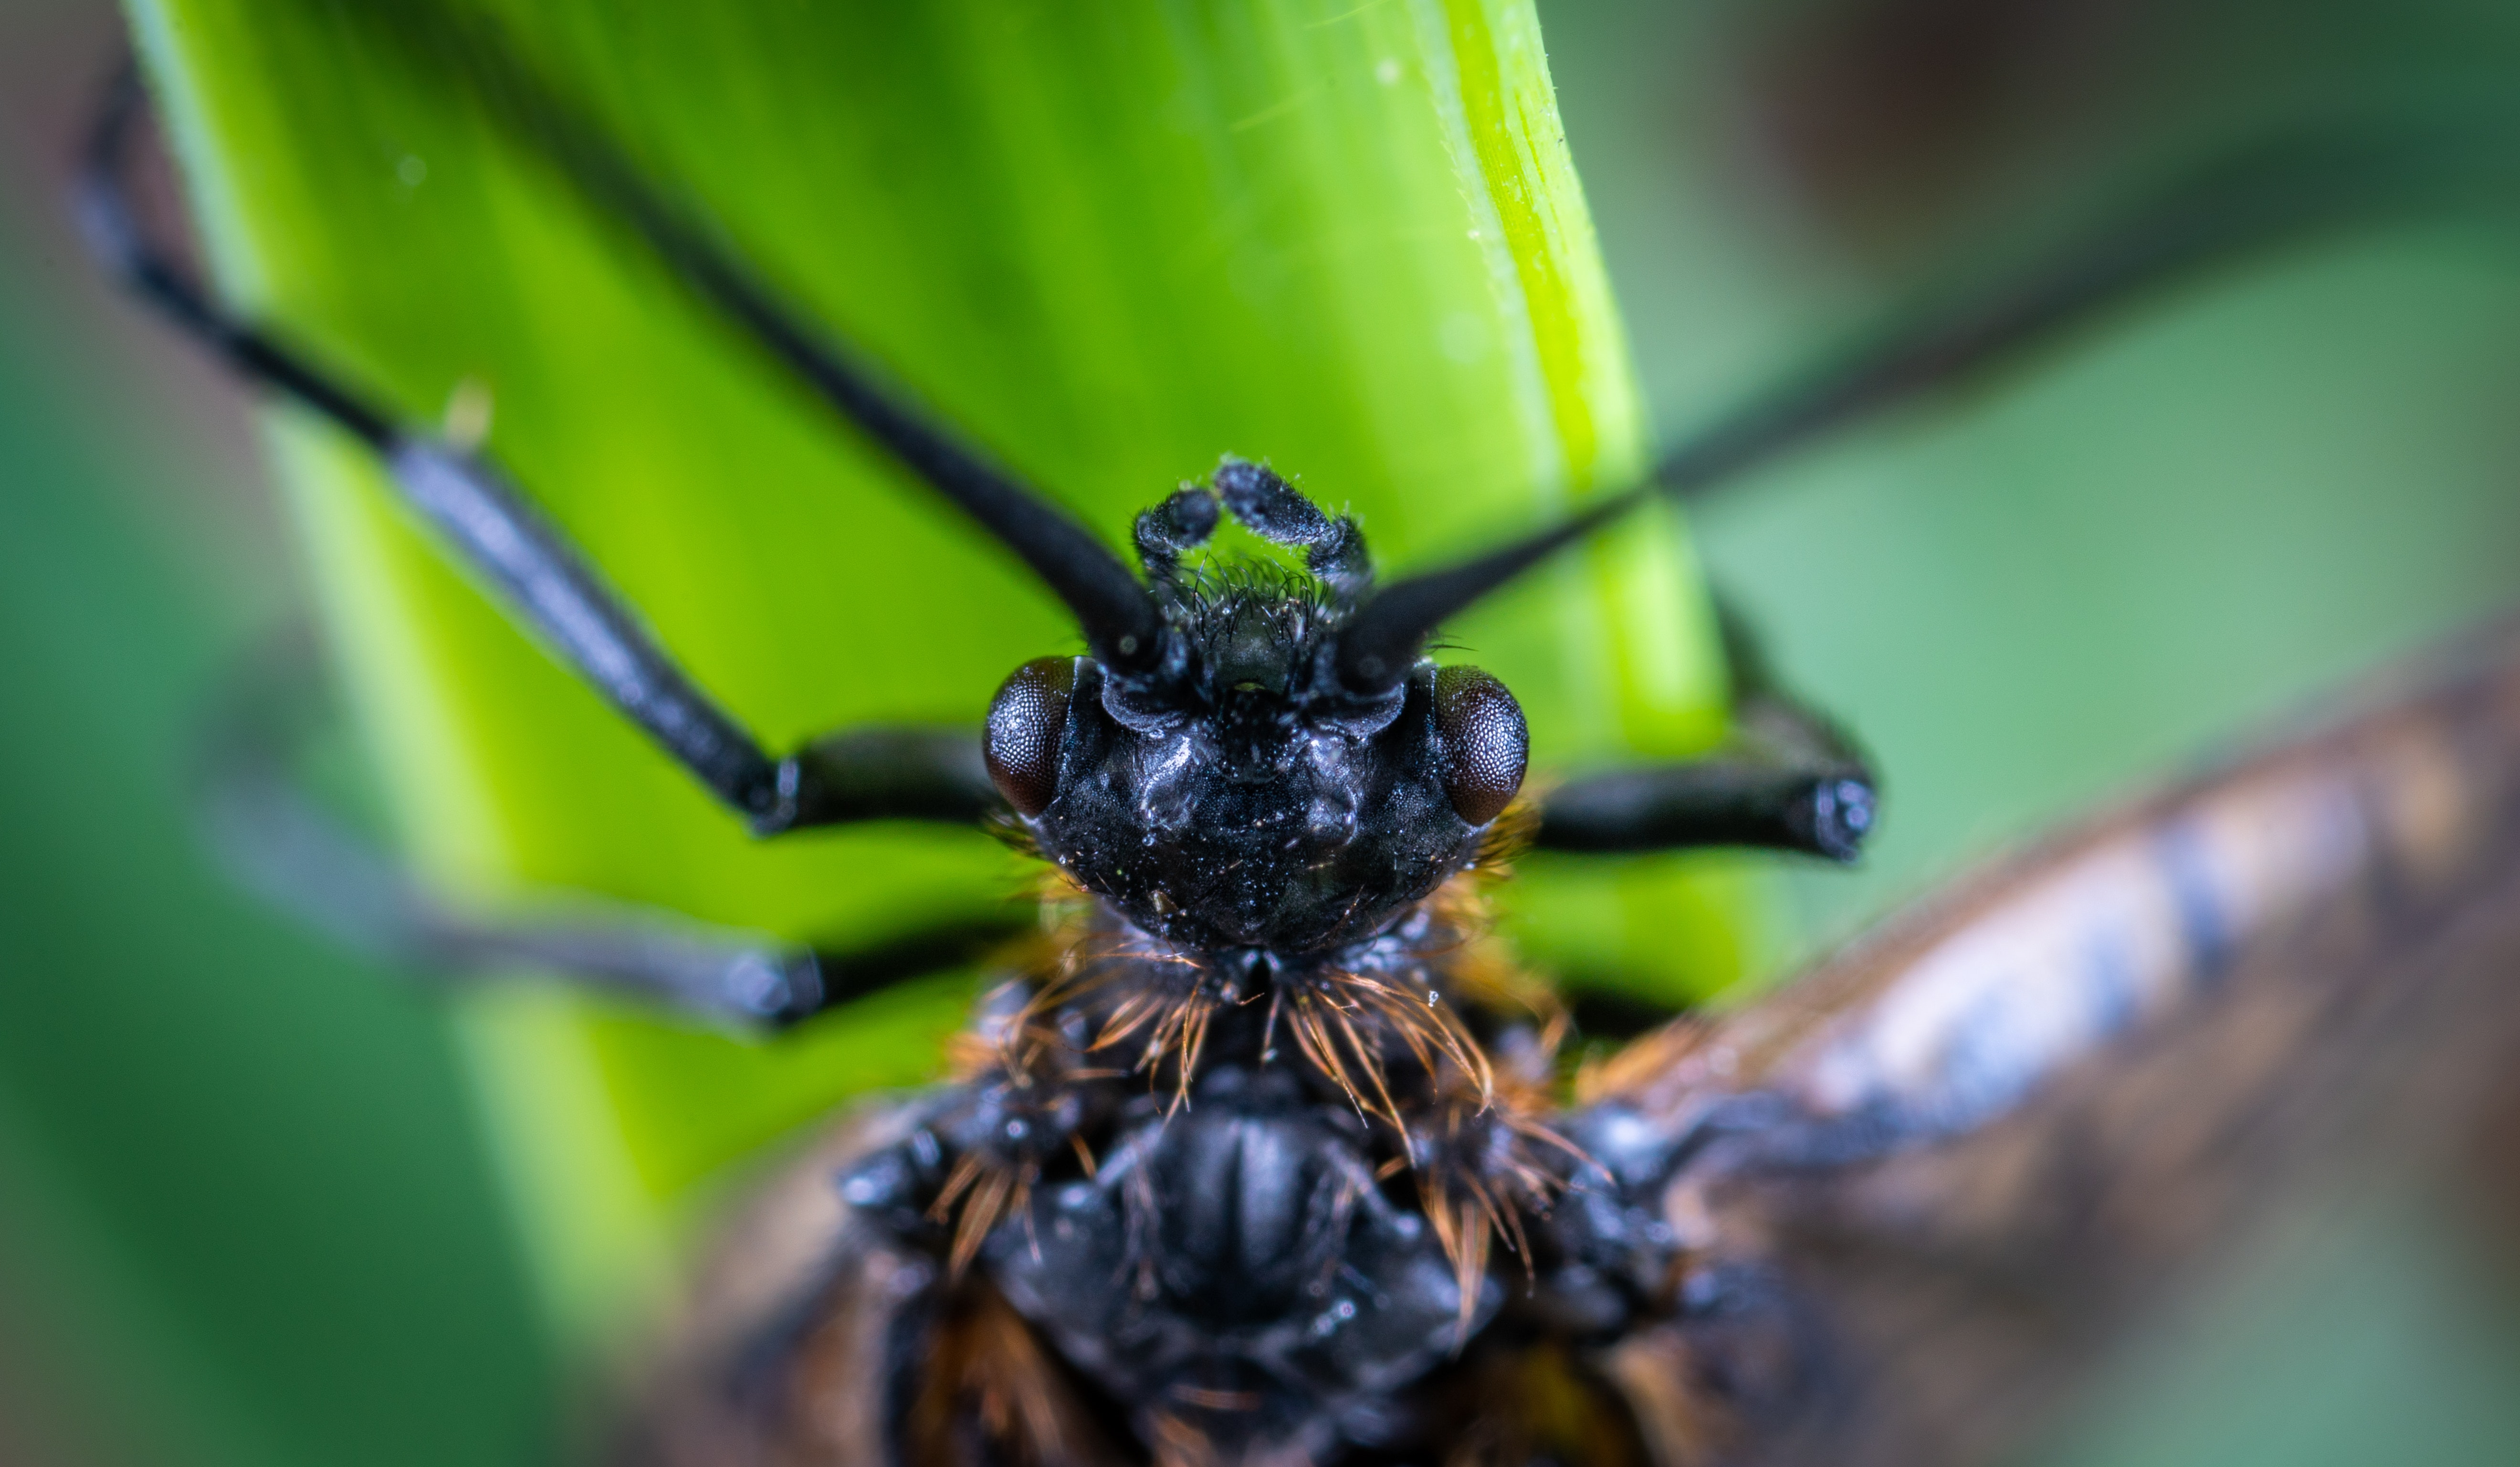
insect, macro photography, invertebrate, close up, organism, spider, pest, terrestrial animal, arachnid, terrestrial plant, photography, wildlife, arthropod, plant, wolf spider, plant stem